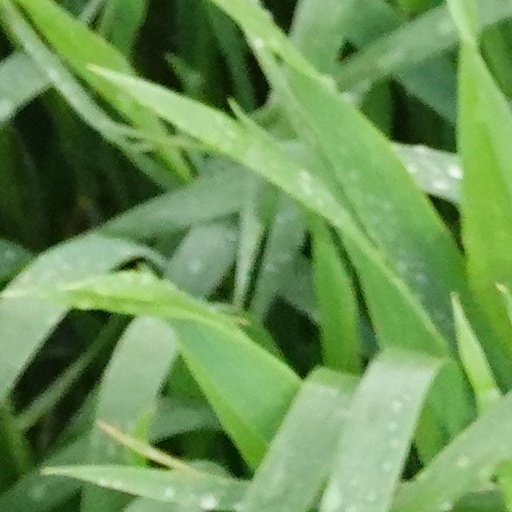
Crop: wheat